Kempraten

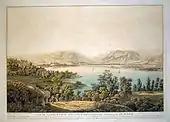
Rapperswil, Kempraten, Holzbrücke Rapperswil-Hurden and upper Lake Zürich (1791)

In 741 and 744, documents in the archives of St. Gallen Abbey describe the village as "Centoprato", another document in 863 as "Centiprata", inspired by the Latin name "Centum Prata". According to a 9th-century document, Kempraten was a well known pilgrimage site with relics of the martyr Alexander (legend of Theban Legion). Around 847 legends tell of a pilgrimage basilica with a priest in "Kentibruto", estimated to be the St. Ursula chapel built around 885. At the beginning of the 13th century, Kempraten was part of the "Herrschaft Rapperswil" by the Counts of Rapperswil. In 1253 it was part of the former parish church Busskirch. Today, this old Christian community belongs to the Catholic parish Rapperswil-Jona. In his chronicle, Aegidius Tschudi (he also mentions a stone with Roman inscriptions near Jona) in 1443 (Old Zürich War) mentions as military troops from the Old Swiss Confederacy cantons of Uri, Zug and Glarus, fighting against Rapperswil, had their camp at the street to the Rüti Abbey. Beginning 1803, Kempraten was part of the former municipality Jona. On 1 January 2007 the former municipalities of Rapperswil and Jona merged to form a new political entity: Rapperswil-Jona that became the second largest town in the canton after the capital St. Gallen itself.